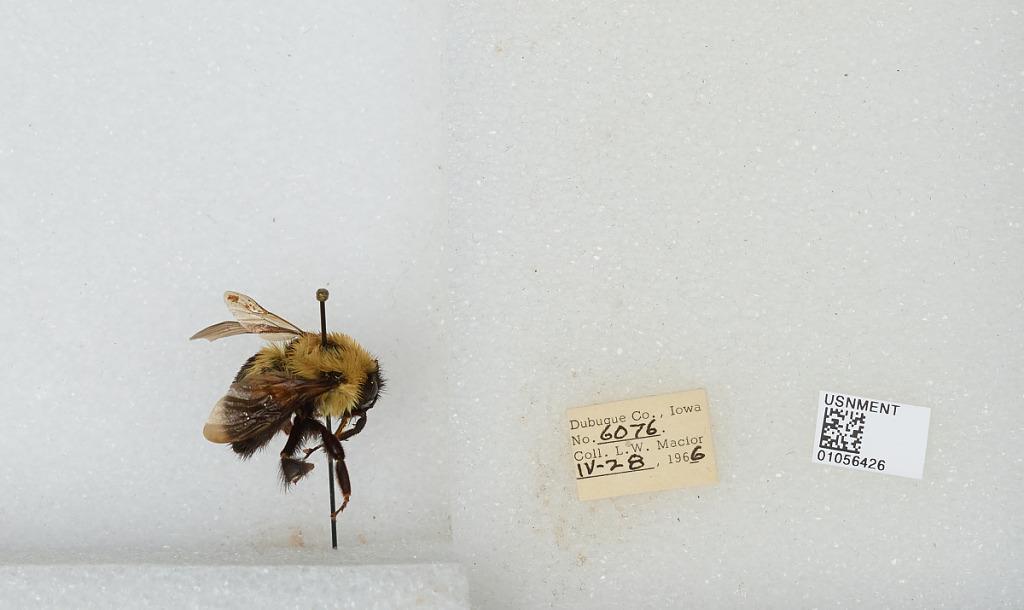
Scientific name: Bombus (Pyrobombus) bimaculatus Cresson
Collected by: L. Macior
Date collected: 1966-4-28
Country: United States
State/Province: Iowa
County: Dubuque
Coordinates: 42.4694, -90.8292